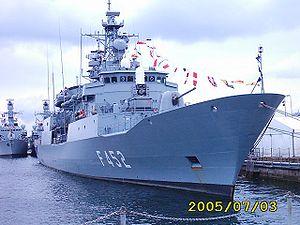
La Classe Hydra est une série de quatre frégates commandée par la Marine grecque. C'est la variante type MEKO 200HN développée par le chantier naval de Hambourg Blohm & Voss Hambourg de la firme allemande ThyssenKrupp Marine Systems conceptrice des navires de guerre de la famille MEKO.